Rideau Cottage

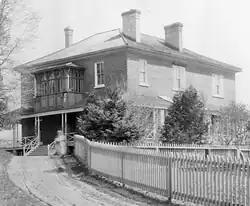
Rideau Cottage in 1892

Rideau Cottage is a historic residential building located on the grounds of Rideau Hall in Ottawa, Ontario. The two-level, 22-room Georgian Revival home is owned by the Canadian Crown and has traditionally been inhabited by people associated with the governor general of Canada, including the viceroy's private secretary.